Donn Pall

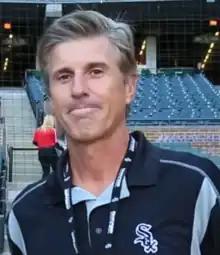
Pall in 2017

Donn Steven Pall (born January 11, 1962), nickname "The Pope," is an American former professional baseball player who pitched in Major League Baseball (MLB) from 1988 to 1998. Pall graduated from Evergreen Park High School in 1980. He later pitched for the University of Illinois. While in college he was a member of Phi Sigma Kappa fraternity. Since retirement from pitching he has worked as a Community Relations Representative for the White Sox.